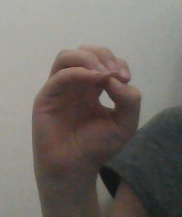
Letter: ha